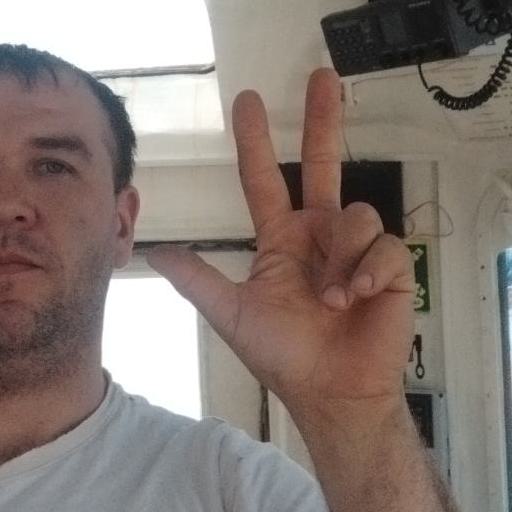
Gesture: three2